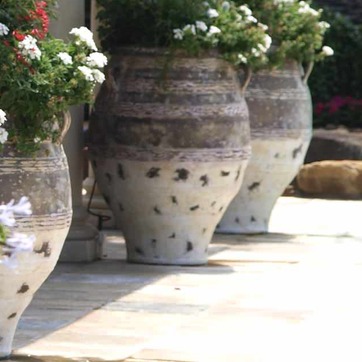
Material: ceramic